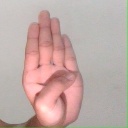
अक्षर: ब